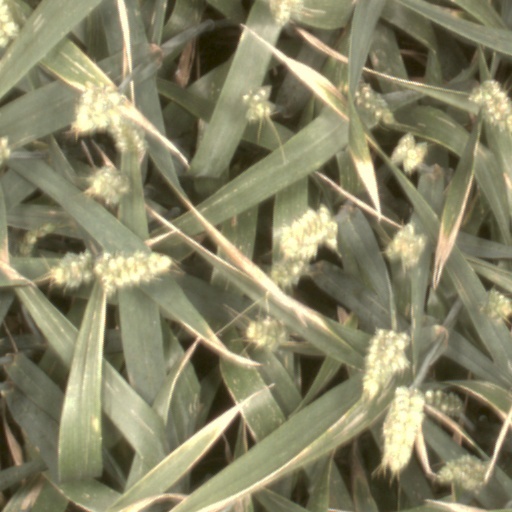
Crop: wheat